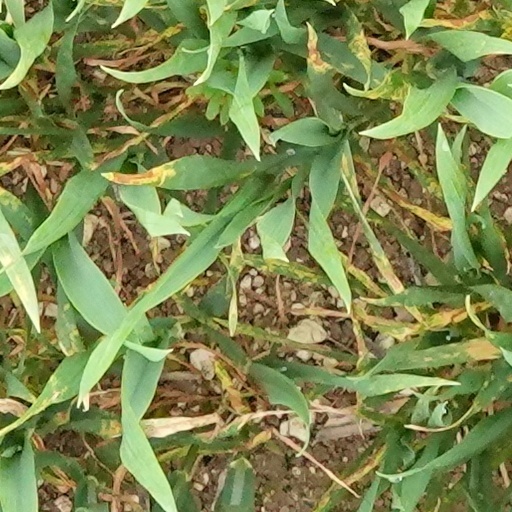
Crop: wheat